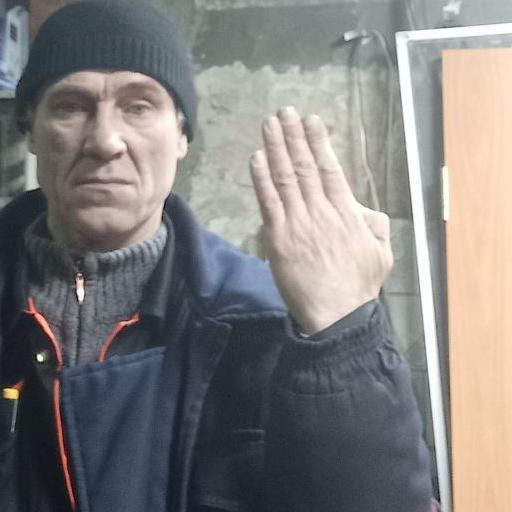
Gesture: stop_inverted